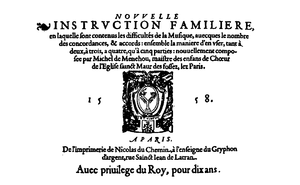
Page de titre de la Nouvelle instruction familière (chez Nicolas du Chemin, 1558)
Michel de Menehou est un théoricien et compositeur de musique français du XVIᵉ siècle.